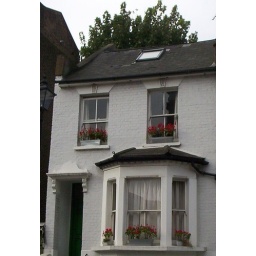
Pretty window boxes in London